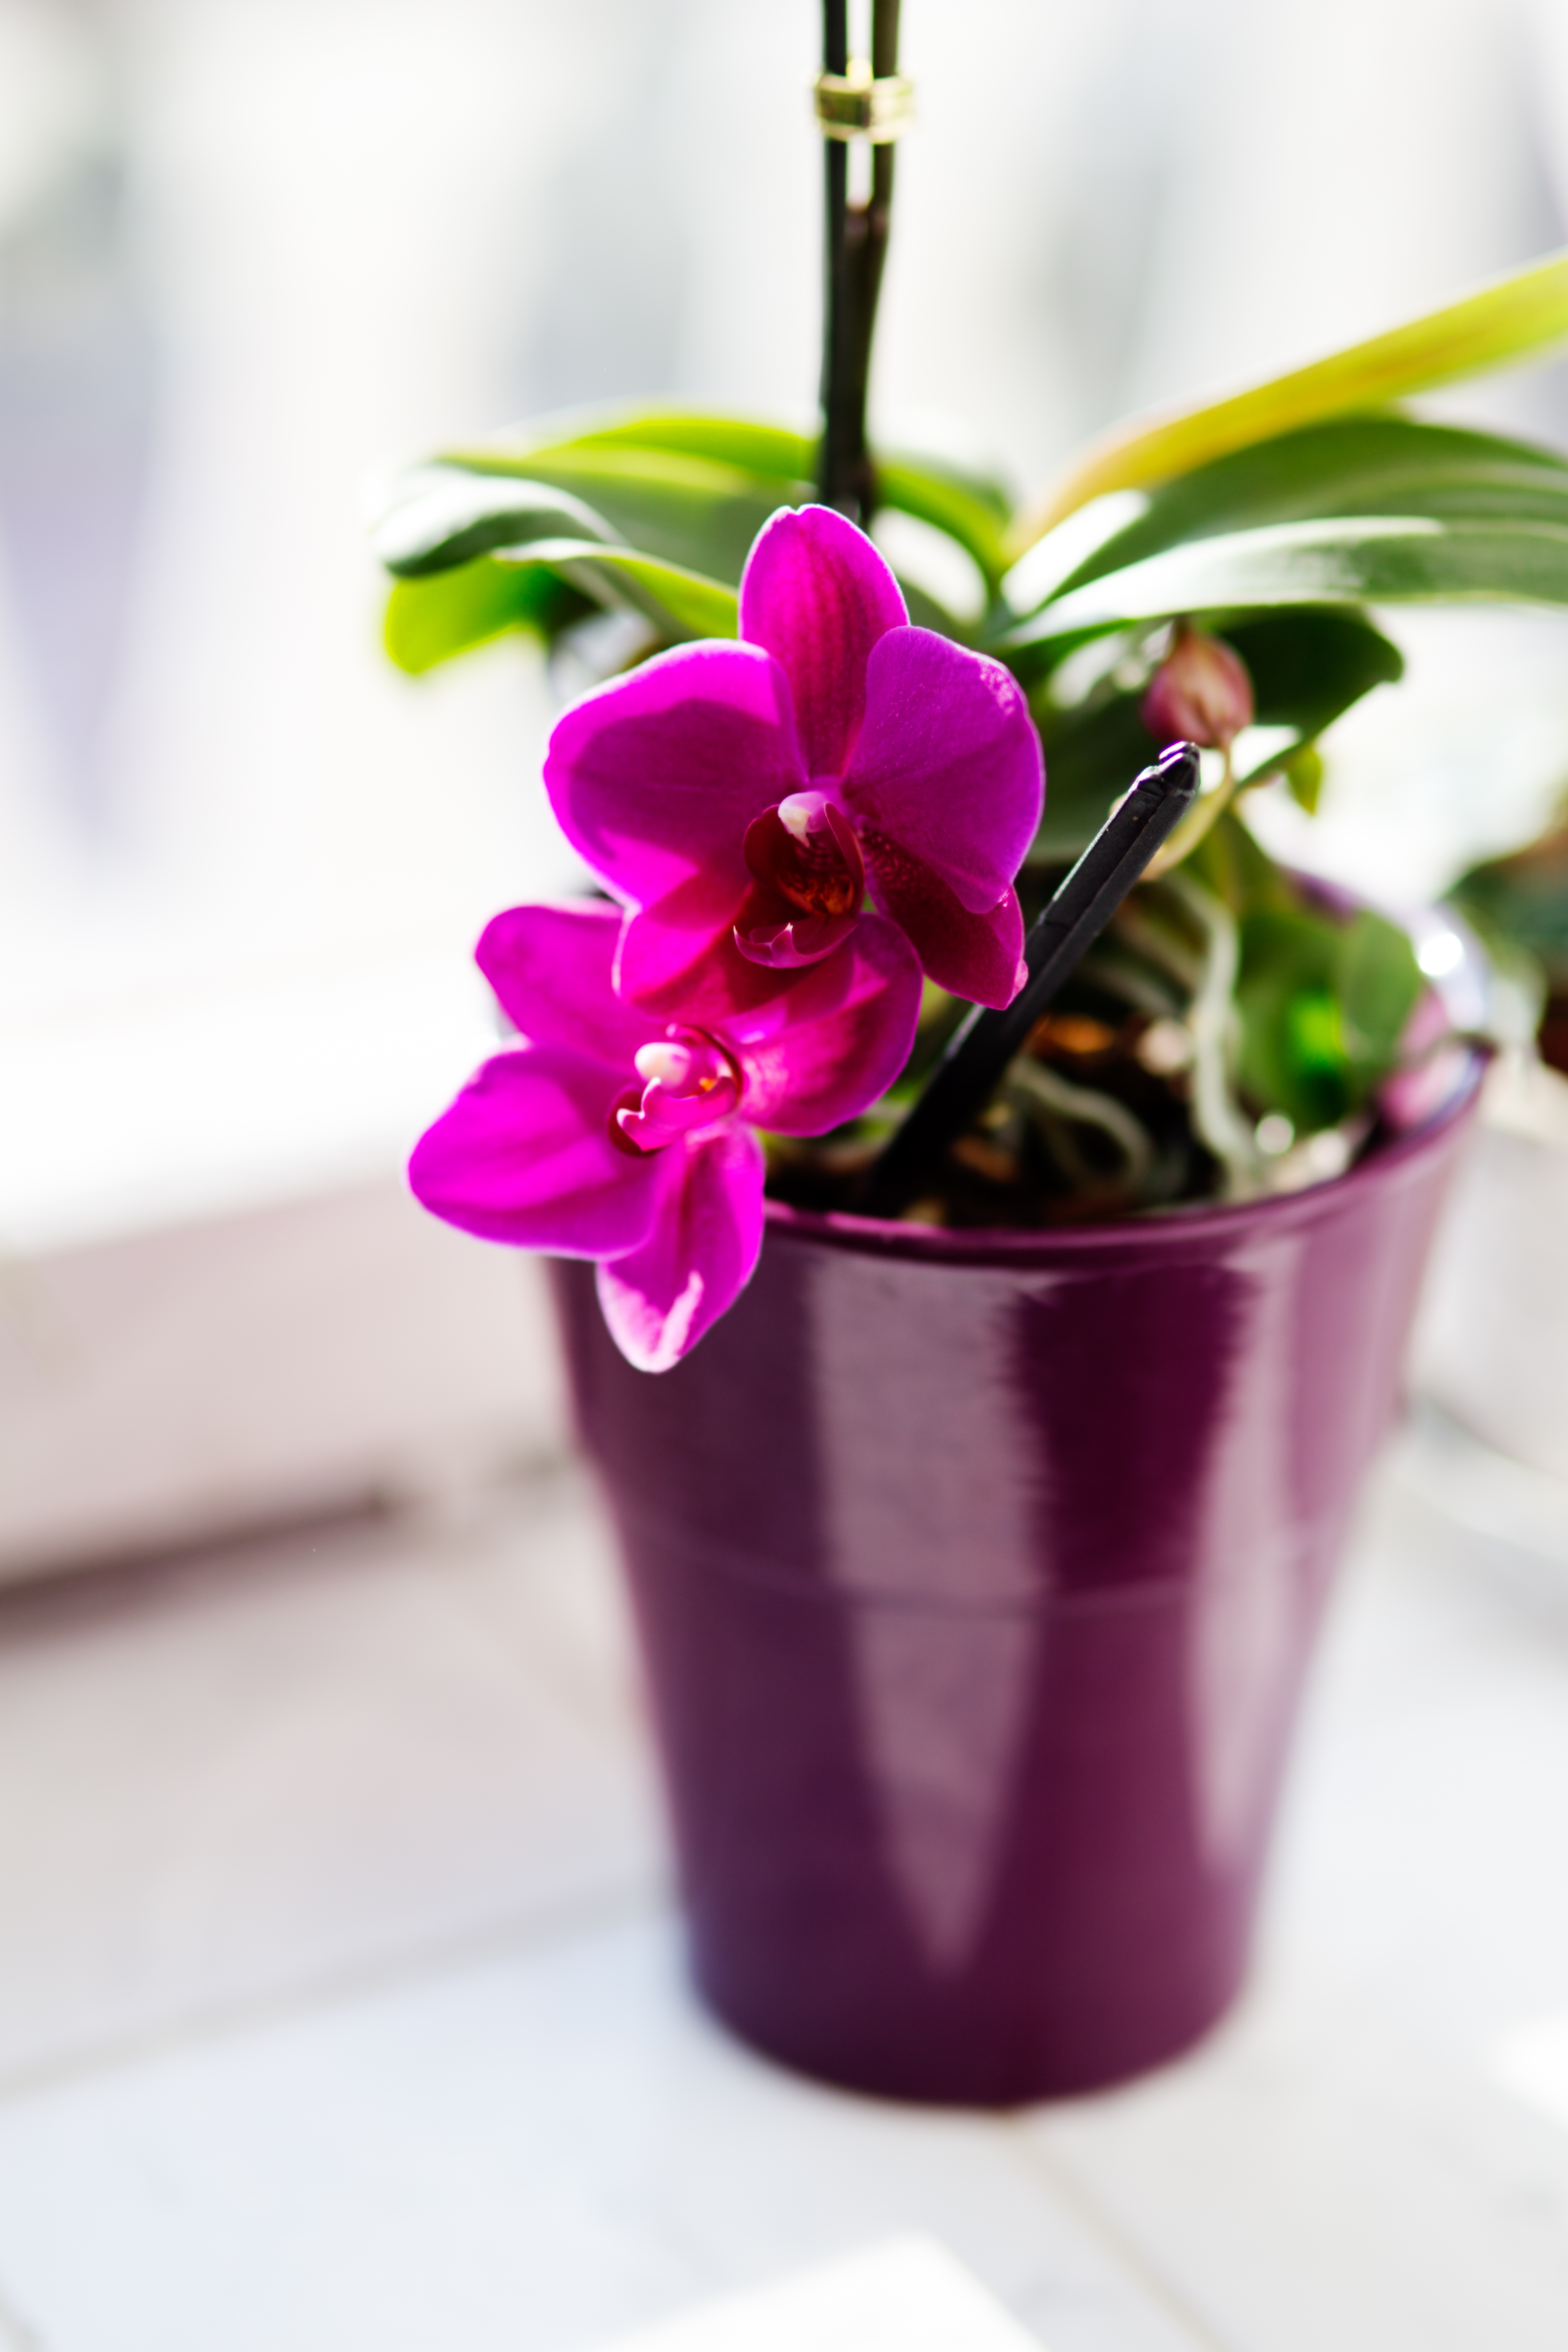
blossom, plant, flower, purple, petal, home, pink, flora, orchid, violet, flowerpot, floristry, macro photography, flowering plant, floral design, land plant, moth orchid, flower arranging